Samuel Riddle (textile manufacturer)

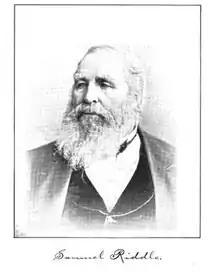

Samuel Riddle (October 5, 1799 – February 19, 1888) was a textile manufacturer from Belfast, Ireland who emigrated to the United States and owned several textile mills in Delaware County, Pennsylvania, United States.